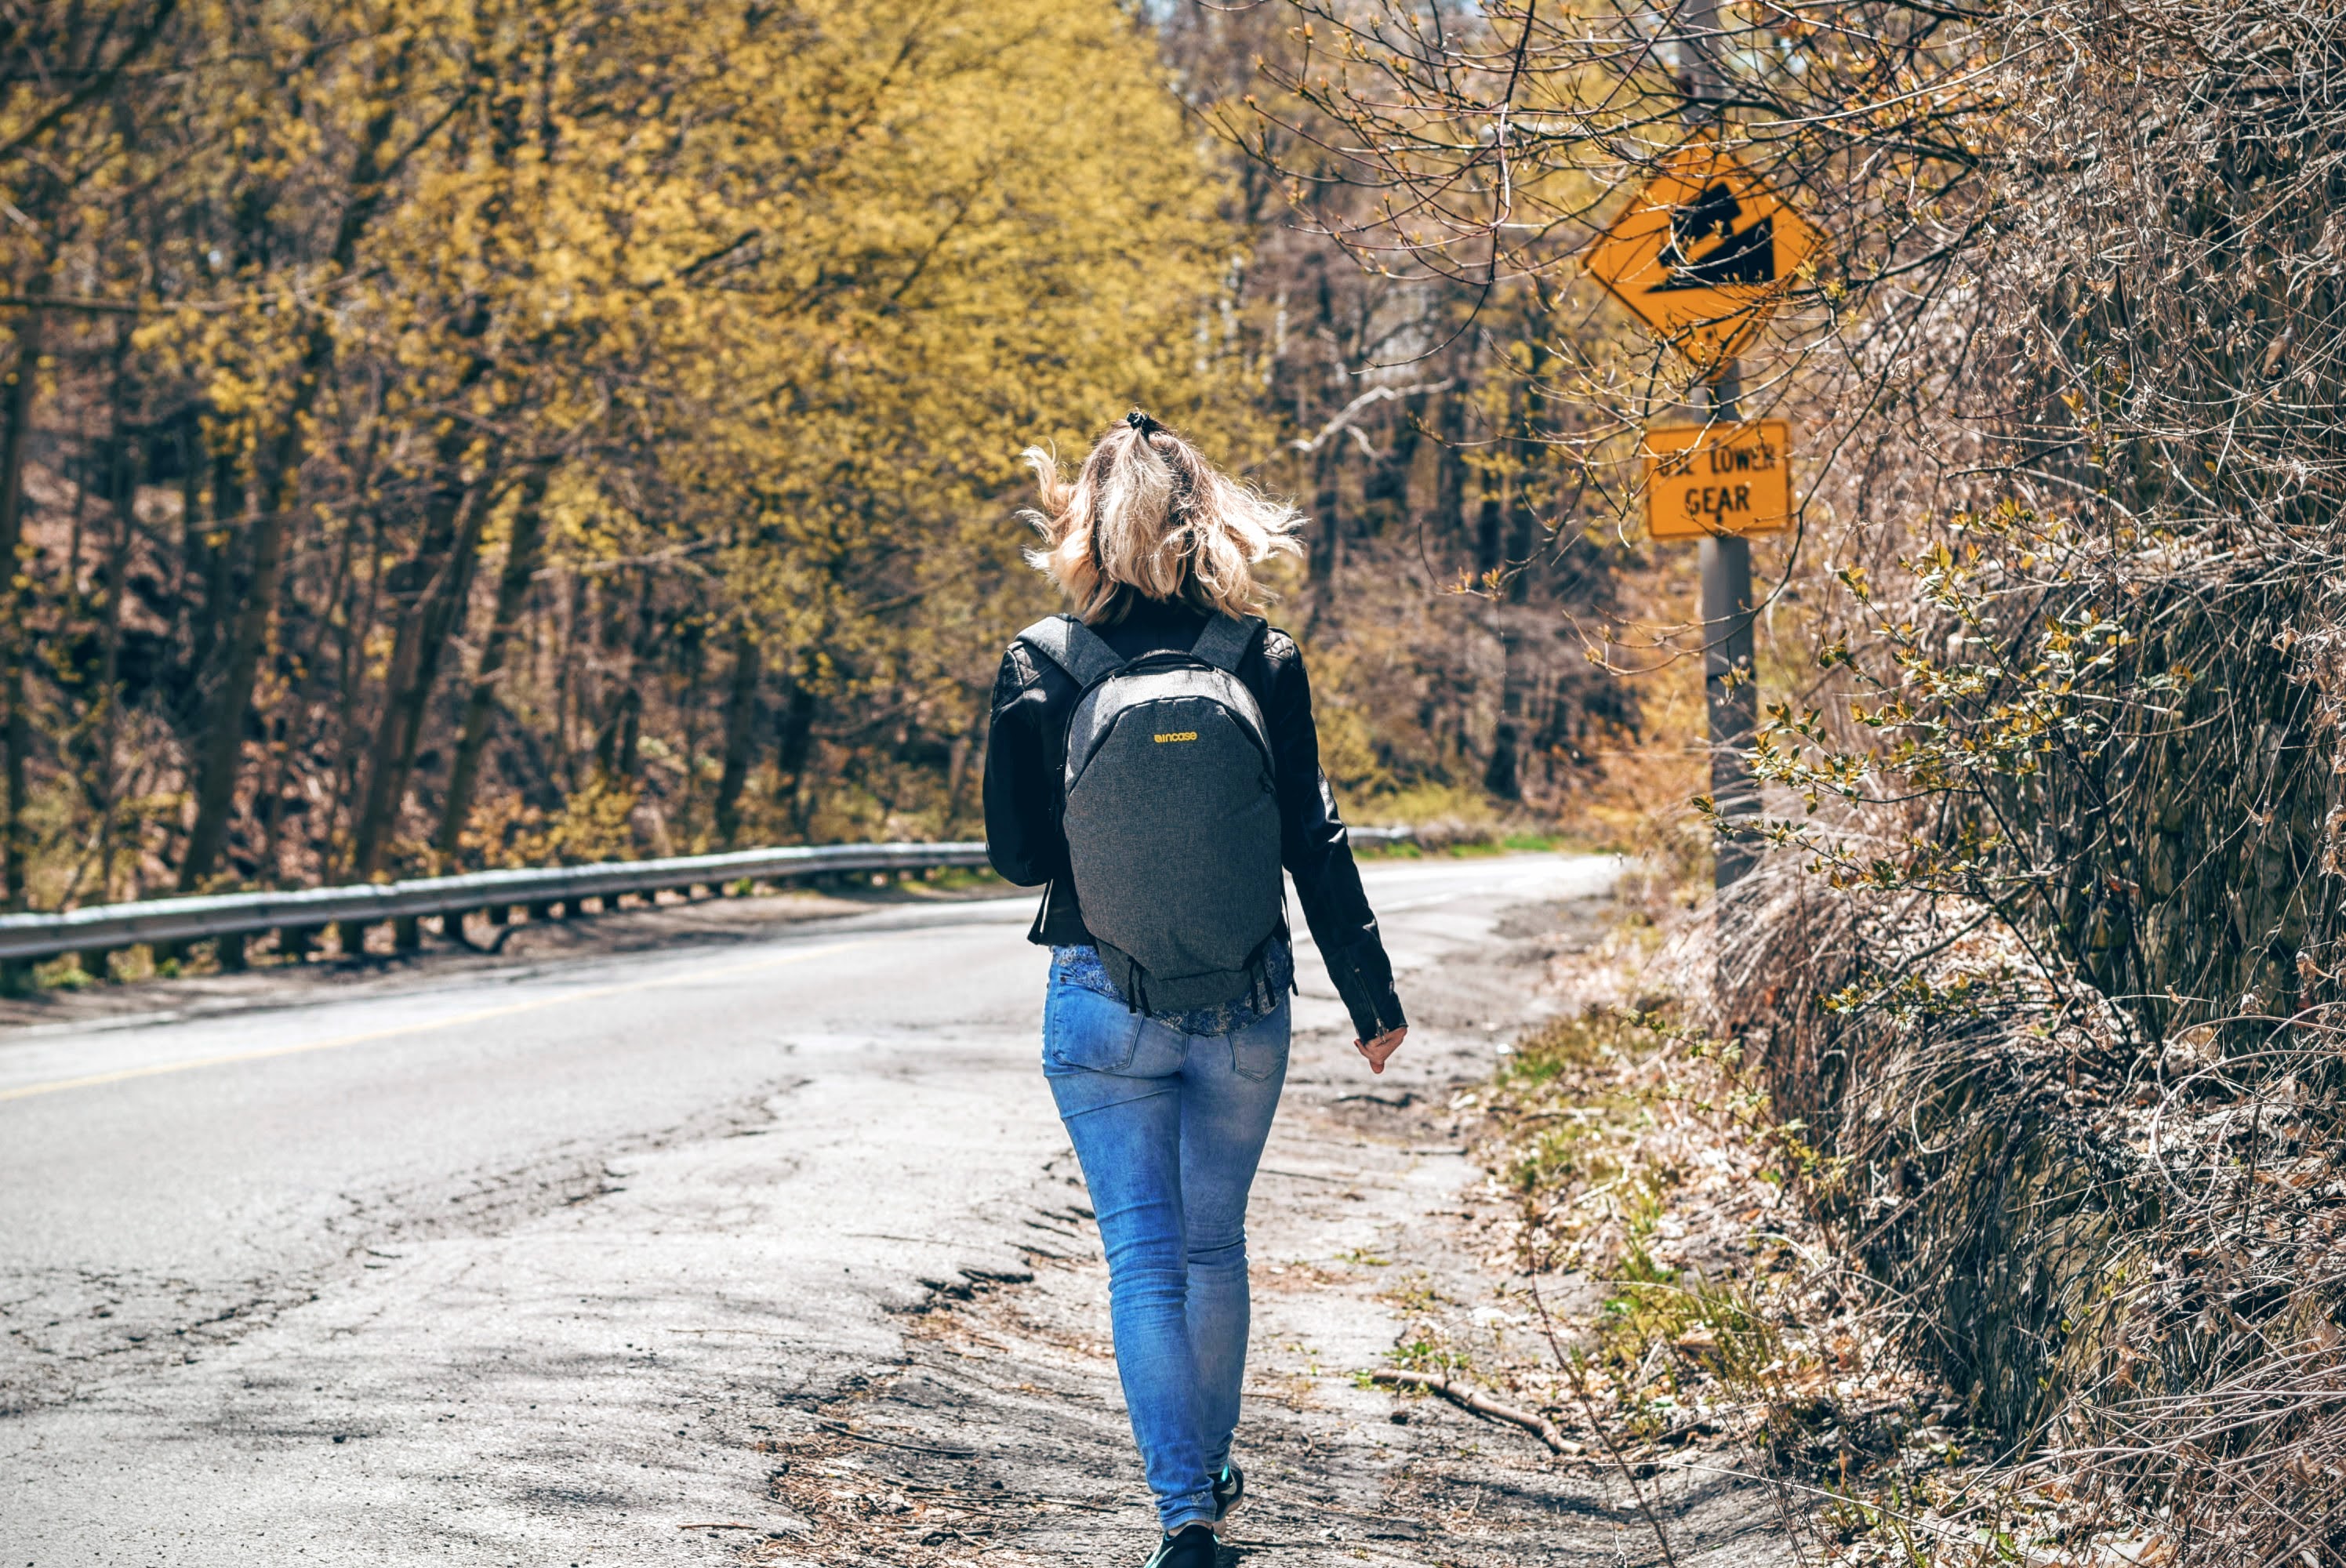
walking, snow, winter, girl, woman, road, backpack, highway, asphalt, tarmac, female, model, jeans, spring, autumn, bag, crack, lady, blonde, season, trees, branches, photograph, signs, crash barrier, traffic signs, traffic barrier